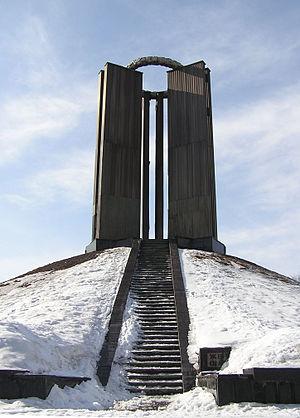
Le Monument aux victimes du fascisme est un mémorial construit en 1965 à Donetsk, en Ukraine, à la mémoire des morts de Donetsk et des victimes soviétiques de la Grande Guerre patriotique, c'est-à-dire la guerre sur le Front de l'Est pendant la Seconde Guerre mondiale.